Tasmanian emu

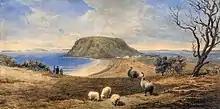
Emus at Stanley, Tasmania, during the 1840s, by William Porden Kay

There is much evidence to suggest Tasmanian emus were abundant in Van Diemen's Land. John Latham's 1823 publication affirms Charles Jeffrey's observations in which he claims that mobs of emus were common and that a mob would consist of seventy or eighty birds. The Sydney Gazette in 1803 painted an image of the Van Diemen's Land landscape, when it reported the arrival of Lieutenant Bowen on the Lady Nelson: 'close to the Settlement are abundance of Emues, large Kangaroos, and Swans'. In 1804, it was reported that David Collins's expedition found that 'the emue [is] plentiful'. In 1808 George Harris the surveyor travelled from Hobart Town to Launceston, and wrote that his party walked 'thro the finest country in the world ... the quantities of kangaroos, emus and wild ducks we saw ... [was] incredible'.